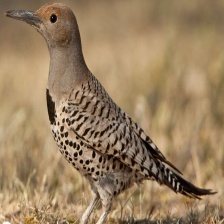
Species: GILDED FLICKER
Scientific name: COLAPTES AURATUS